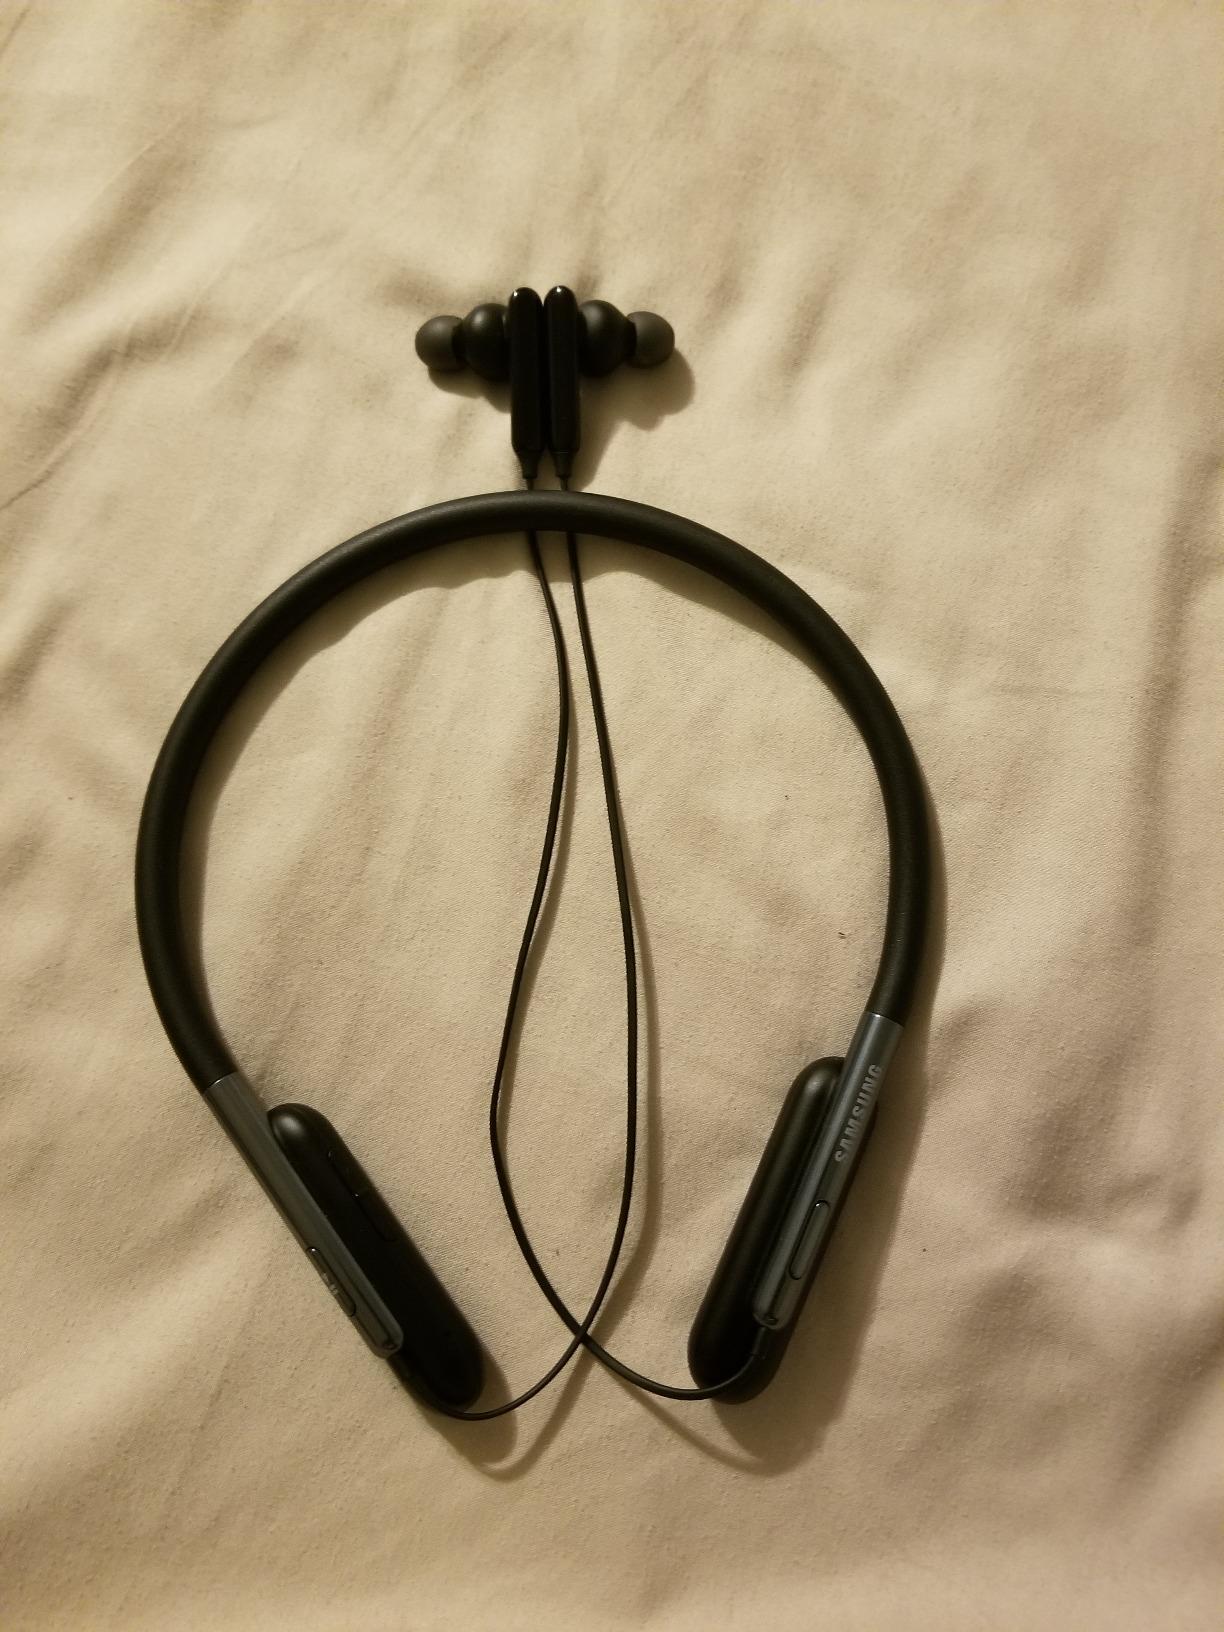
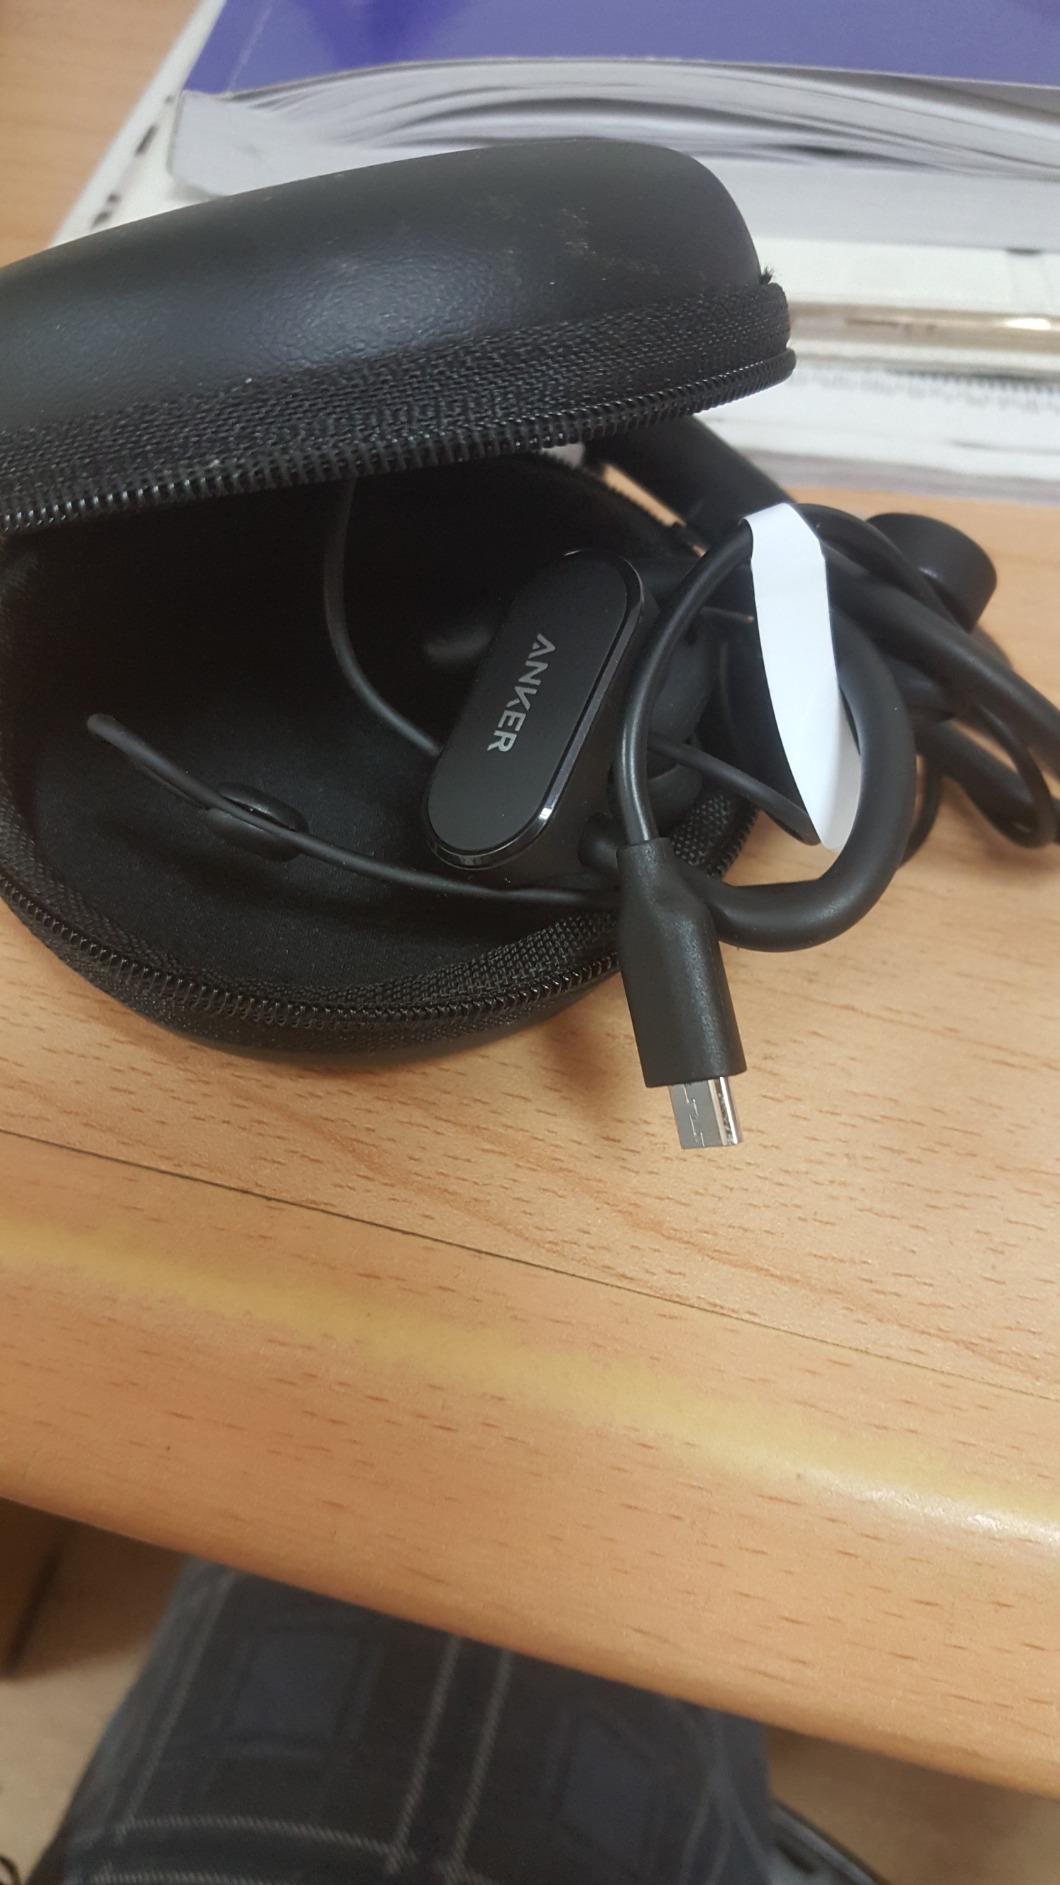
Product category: headphones
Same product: no